Rosie the Riveter

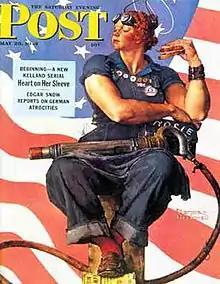
Norman Rockwell's "Saturday Evening Post" 1943 cover featuring Rosie the Riveter

"The Life and Times of Rosie the Riveter" by Connie Field is a 65-minute documentary from 1980 that tells the story of women's entrance into "men's work" during WWII. "Rosies of the North" is a 1999 National Film Board of Canada documentary film about Canadian "Rosies," who built fighter and bomber aircraft at the Canadian Car and Foundry, where Elsie MacGill was also the Chief Aeronautical Engineer.